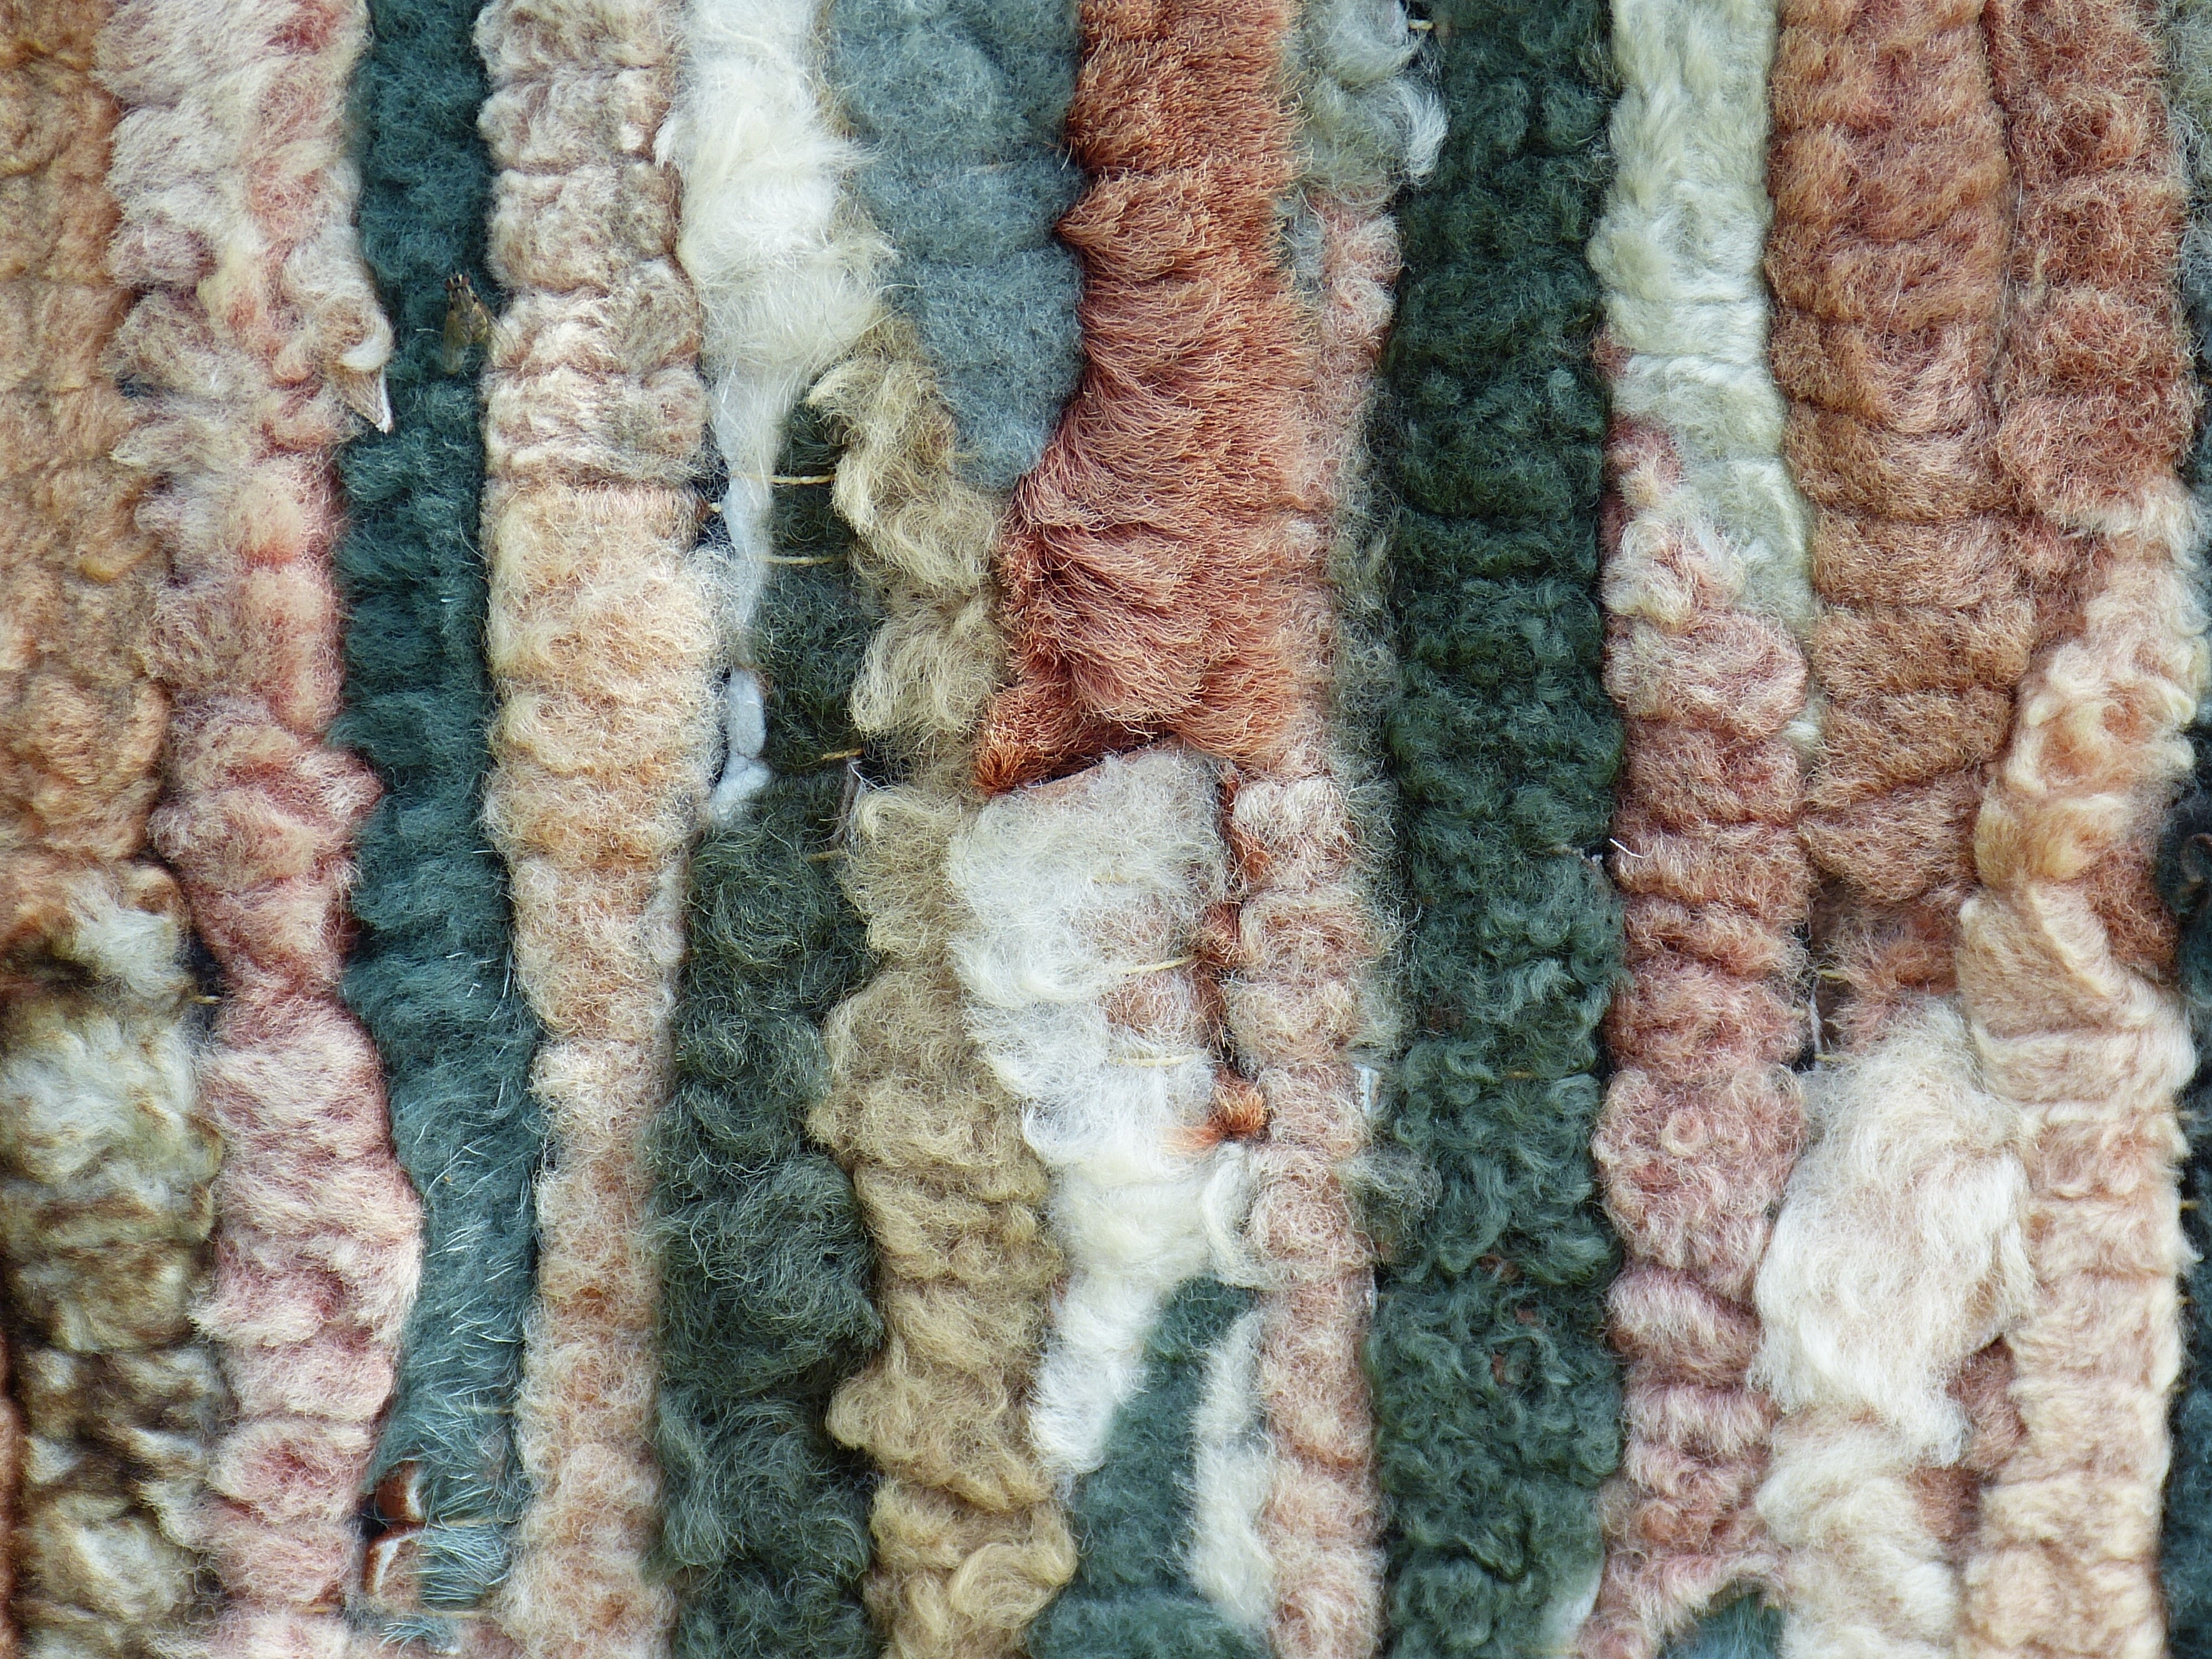
flower, formation, fur, pattern, sheep, clothing, wool, scarf, material, weave, thread, crochet, textile, art, background, design, soft